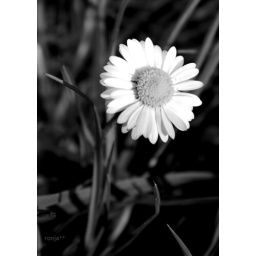
daisy in white